Gżira

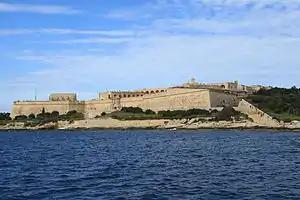
Fort Manoel on Manoel Island

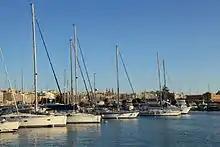
Gżira Harbour

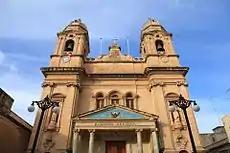
Gżira Parish Church

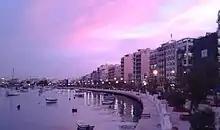
The Strand Gżira in May 2016

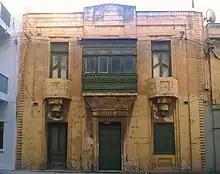
In Rue d'Argens, Gżira, a double front dwelling built in the interwar period by architect Prof Joseph Colombo as his private residence and shortlisted for the first architectural awards held in 1936, was given Grade 2 protection status. The PA said the building's elevation was exceptional in the way that the traditional townhouse had been reinterpreted in a modernist style making use of strong geometric motifs.

Gżira is a town in the Eastern Region of Malta. It is located between Msida and Sliema, also bordering on Ta' Xbiex. It has a population of 11,699 as of January 2019. The word "Gżira" means "island" in Maltese, and the town is named after Manoel Island which lies to the east of Gżira, between the Sliema peninsula and Valletta. The seafront of Gżira has views of the walled city of Valletta, which is illuminated at night, forming a backdrop to Manoel Island, the yacht marina and a seafront public garden. The hamlet of Kappara is located close to Gżira. The Orpheum Theatre is located in Gżira.